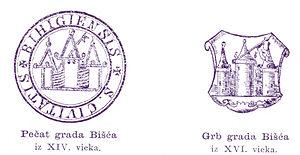
Bihać est une ville située au nord-ouest de la Bosnie-Herzégovine, dans la Fédération de Bosnie-et-Herzégovine et dans le canton d'Una-Sana. Selon les premiers résultats du recensement bosnien de 2013, la ville intra muros compte 43 007 habitants et sa zone métropolitaine, appelée Grad Bihać, 61 186.